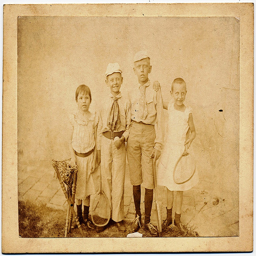
an old photo of four children posing for a picture.

an old picture of a siblings standing together with sports equipment
Two girls wearing dresses and two boys wearing hats hold tennis rackets.
An old photograph of four children holding tennis rackets.
A black and white photo of four children with tennis rackets.